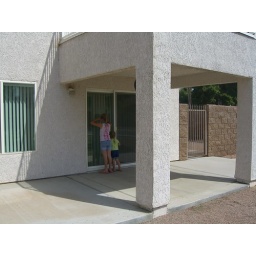
Patio below master bedroom balcony on side of house